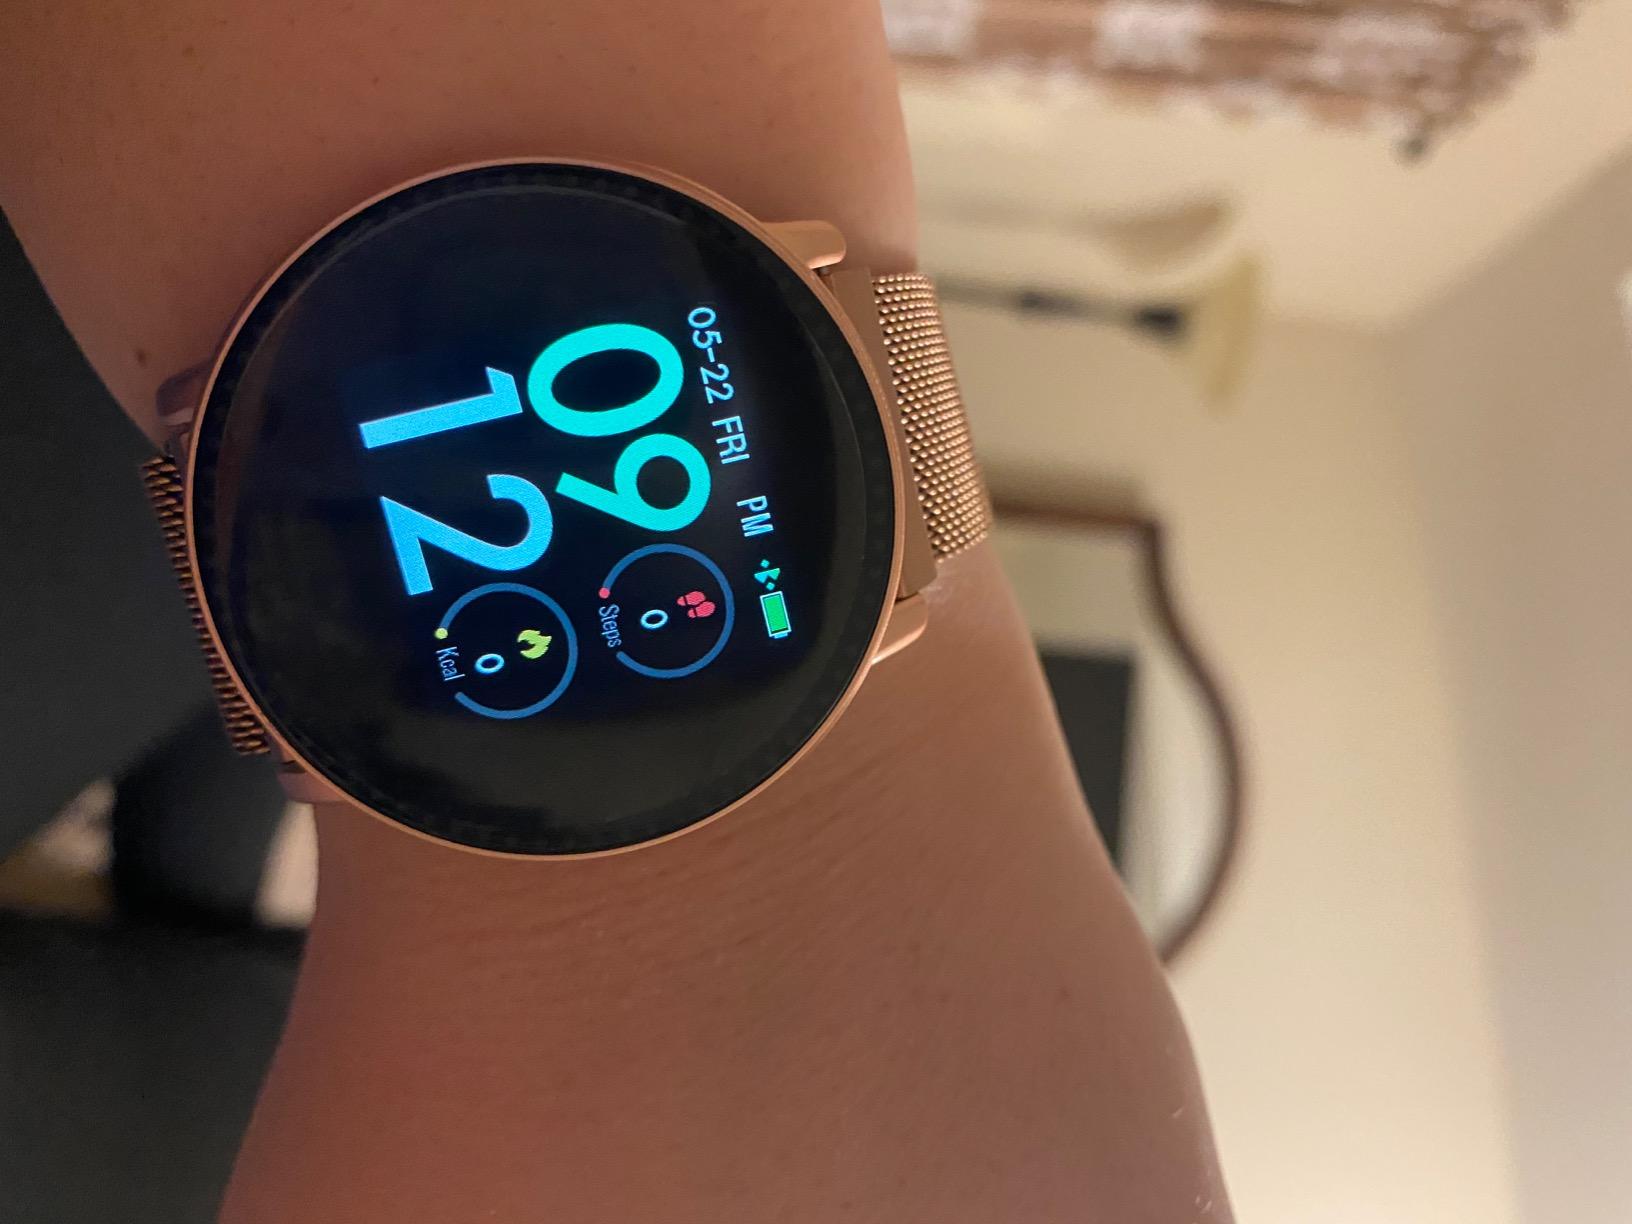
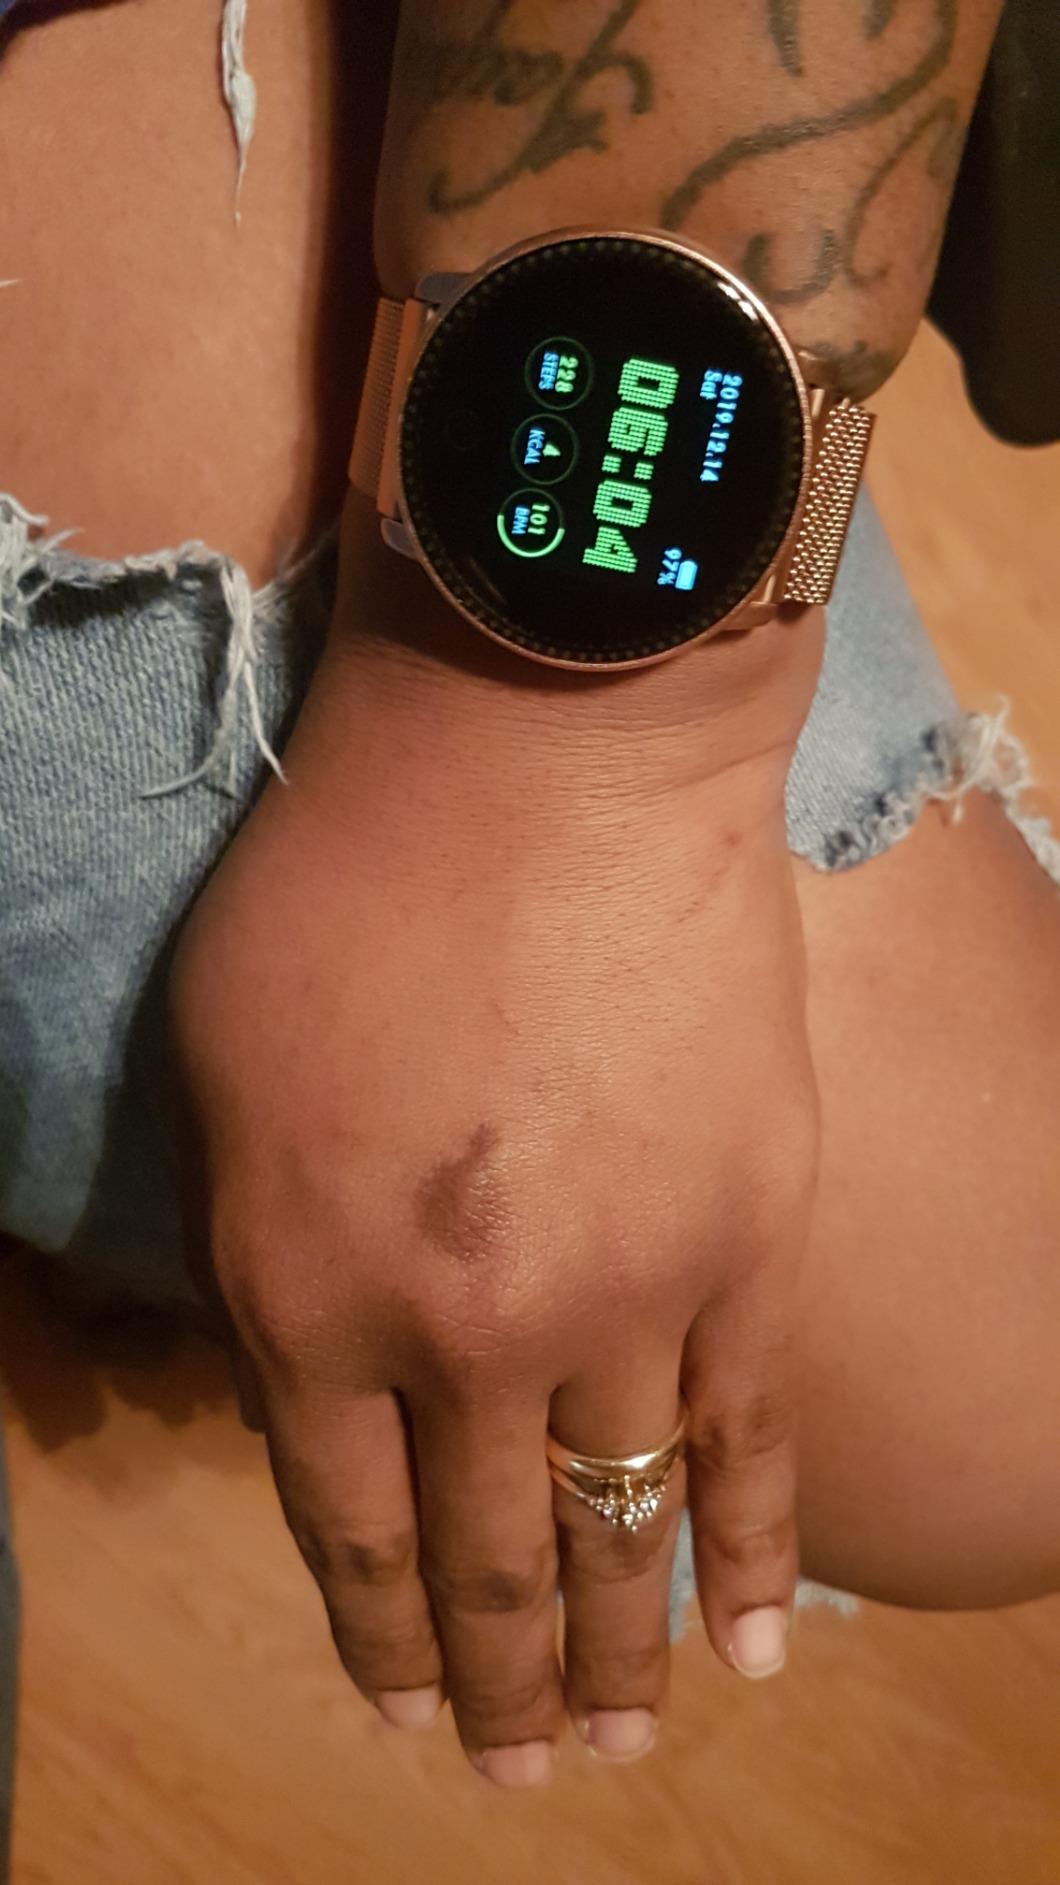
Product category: smartwatch
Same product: yes